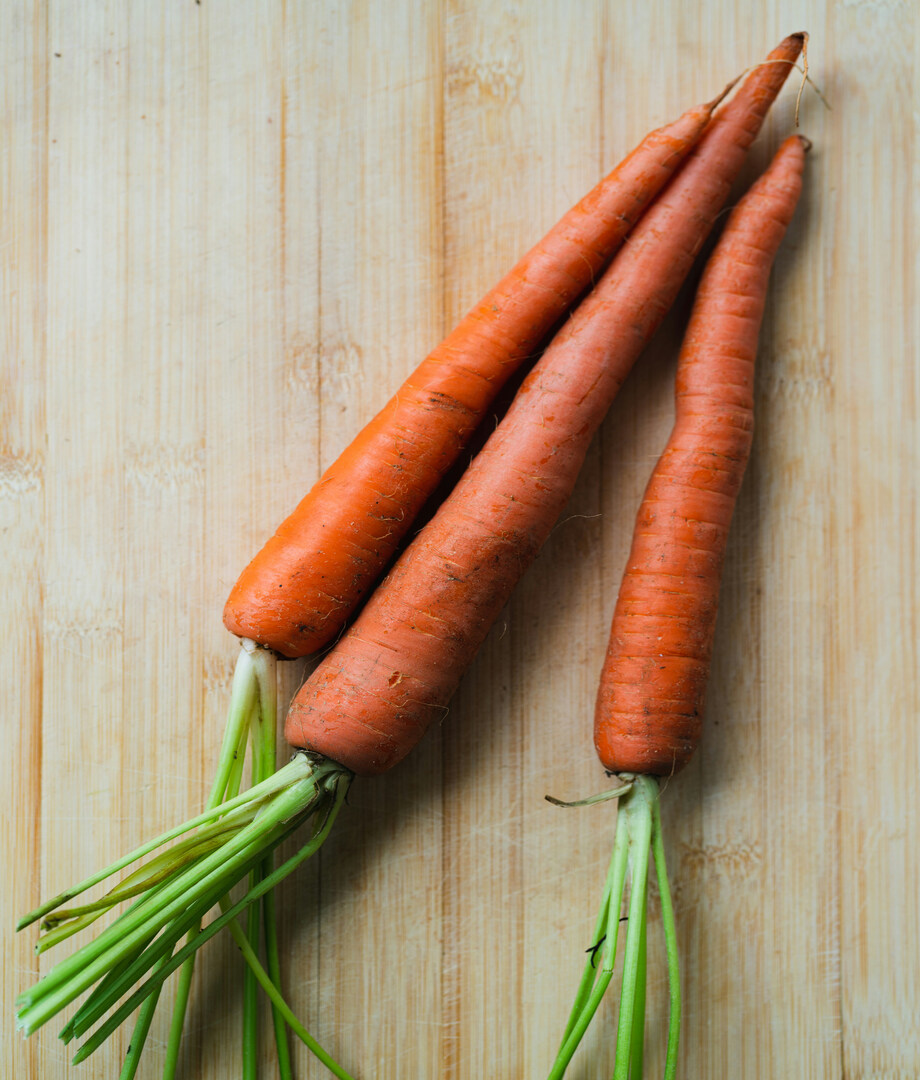
Label: carrot